Eredivisie Awards

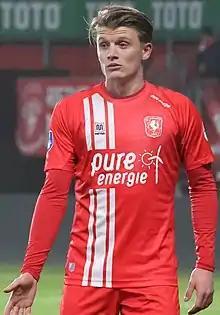
Sem Steijn was named Eredivisie Player of the Year for the 2024–25 season

The Player of the Year award is awarded to the best player of the Eredivisie season since 2018. The nominees are chosen based on statistical reporting by Opta Sports and votes for the Man of the Match awards during the season. The winner is eventually picked by the captain of each Eredivisie club, with support from the VVCS.